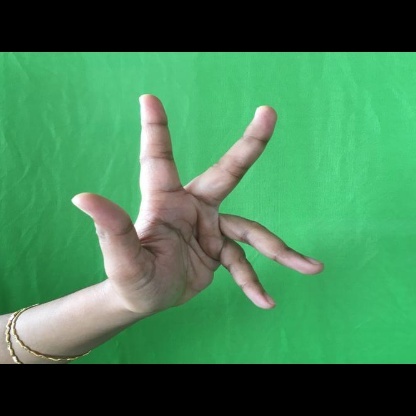
Mudra: Alapadmam